William and Mary Farnum House

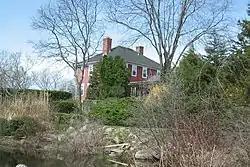
4 Albee Road

The William and Mary Farnum House was an historic house located at 4 Albee Road, Uxbridge, Massachusetts, United States. The story brick house was built in 1821, and was a fine local example of Federal style architecture. The house may have originally been built for the grandchildren of Moses Farnum, a prominent early settler of the area.